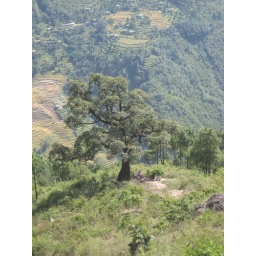
Women sitting under a tree